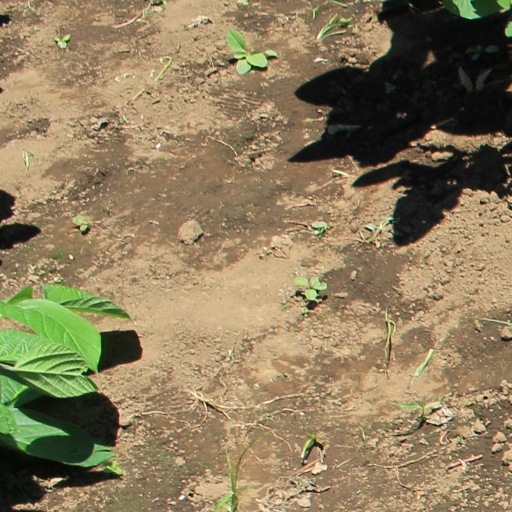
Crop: soybean